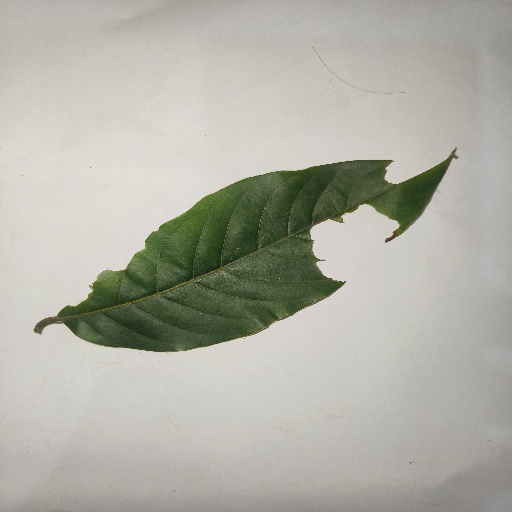
Species: HariTaki
Leaf condition: Shot Hole